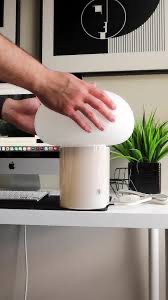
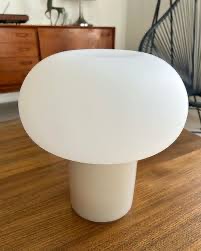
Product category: misc
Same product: yes